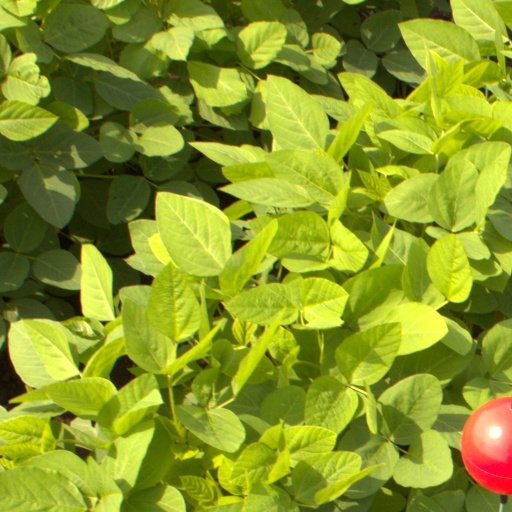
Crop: soybean